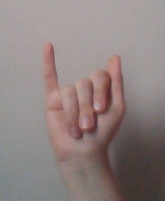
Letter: meem